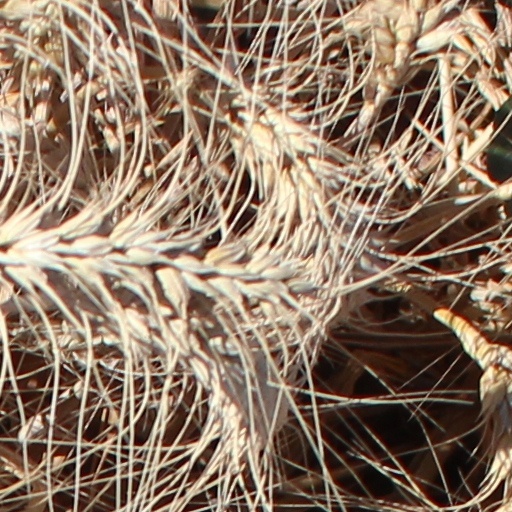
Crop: wheat